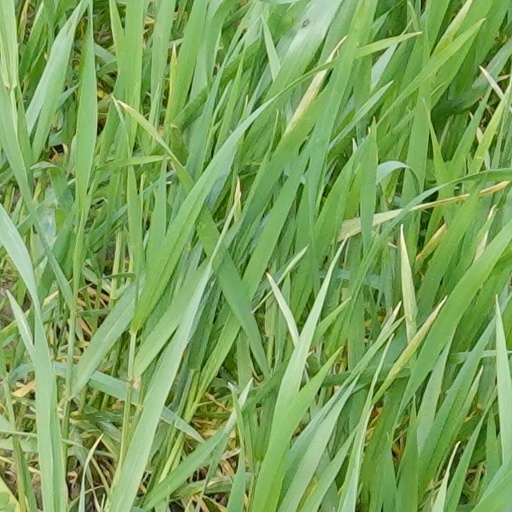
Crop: wheat